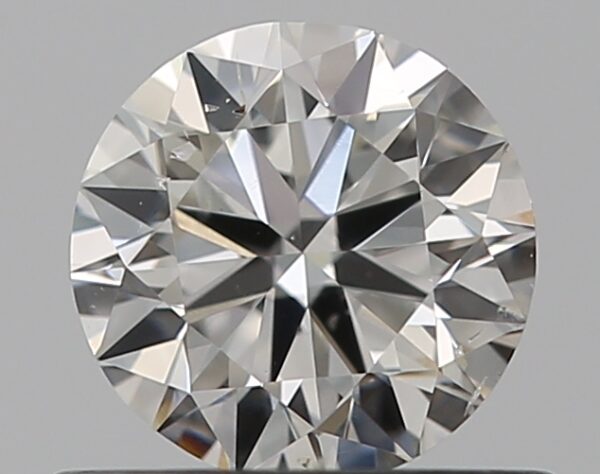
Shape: round
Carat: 0.5
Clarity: SI1
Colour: H
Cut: VG
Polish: EX
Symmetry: VG
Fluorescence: N
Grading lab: GIA
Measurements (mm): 4.97 x 5.02 x 3.12